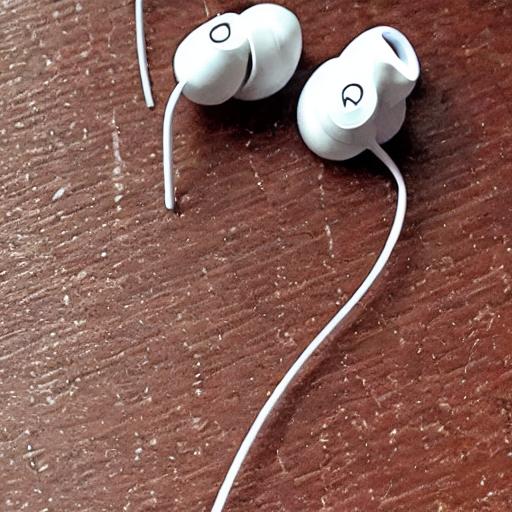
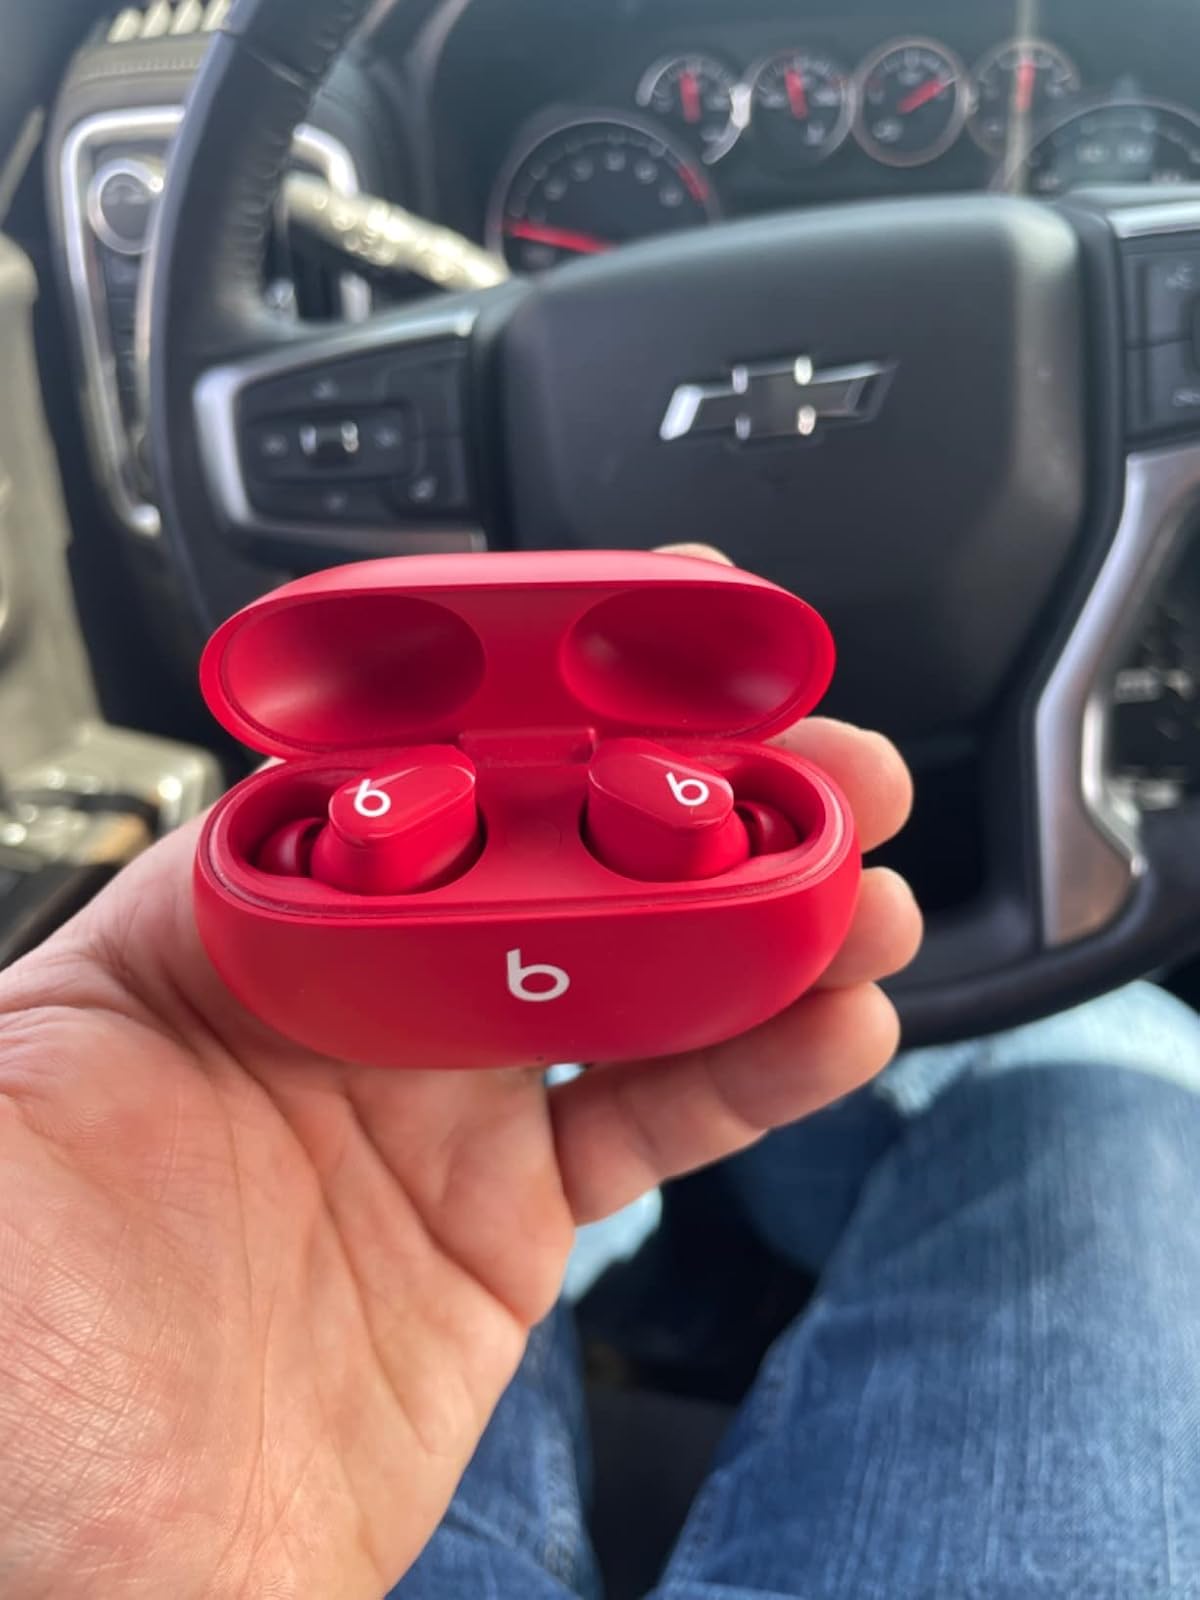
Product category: earbuds
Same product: no